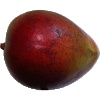
Label: Mango Red 1